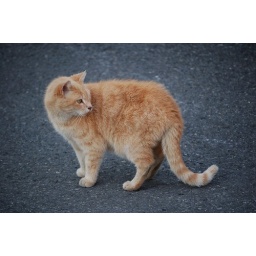
This cat's hair was standing up while keeping an eye on a dog that was walking by in Lancaster, PA